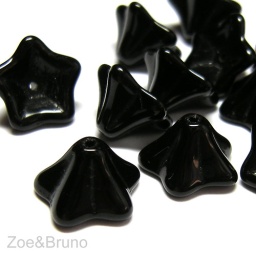
Trumpet flower in a simple but elegant jet black color base.